2023 Turkey–Syria earthquakes

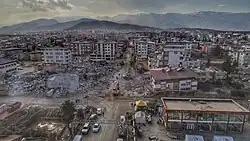
Debris removal efforts in Islahiye, Gaziantep

In Hatay Province, 13,517 buildings collapsed, 8,162 required demolition and 67,346 were heavily damaged, along with 215,255 houses. The districts of Antakya, Kırıkhan and İskenderun were the most affected. In Antakya, 70 percent of homes and 6,369 buildings collapsed, 3,734 had to be demolished and 21,830 were badly damaged. The runway at Hatay Airport was split and uplifted, causing flight cancellations. The Ankara Metropolitan Municipality completed repairs on the airport on 12 February, allowing its reopening. Two provincial hospitals and a police station were destroyed, and a gas pipeline exploded. The building that housed the assembly of Hatay State was destroyed, as was St. Paul's Church and the Habib'i Neccar Mosque, while damage occurred at the Antakya Synagogue and the Hatay Archaeology Museum. Several dozen buildings in Güzelburç district and nearly every house in the central and Cebrail districts collapsed. Most of the squad and coaching staff of the local football club Hatayspor were initially trapped in the collapse of their headquarters in Antakya before being rescued, with player Christian Atsu and sporting director Taner Savut dying. At least 982 buildings were destroyed, 8,894 others were badly damaged and 943 had to be demolished in Defne. In Reyhanlı, 318 buildings collapsed and 1,661 others were severely damaged or required demolition. In Kumlu, 131 buildings were destroyed, 738 others were severely damaged and 84 others required demolition. At least 58 buildings collapsed and 669 others were badly damaged or had to be demolished in Payas.